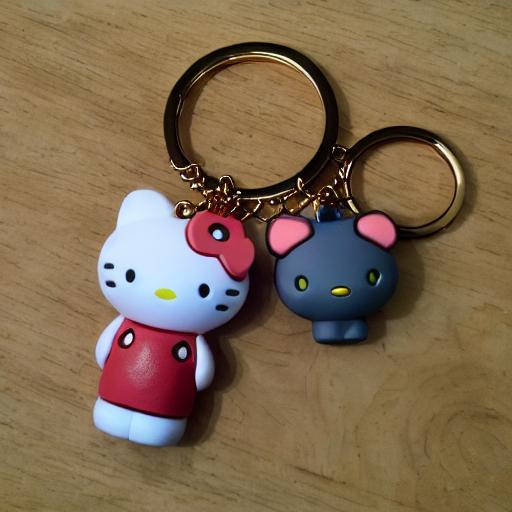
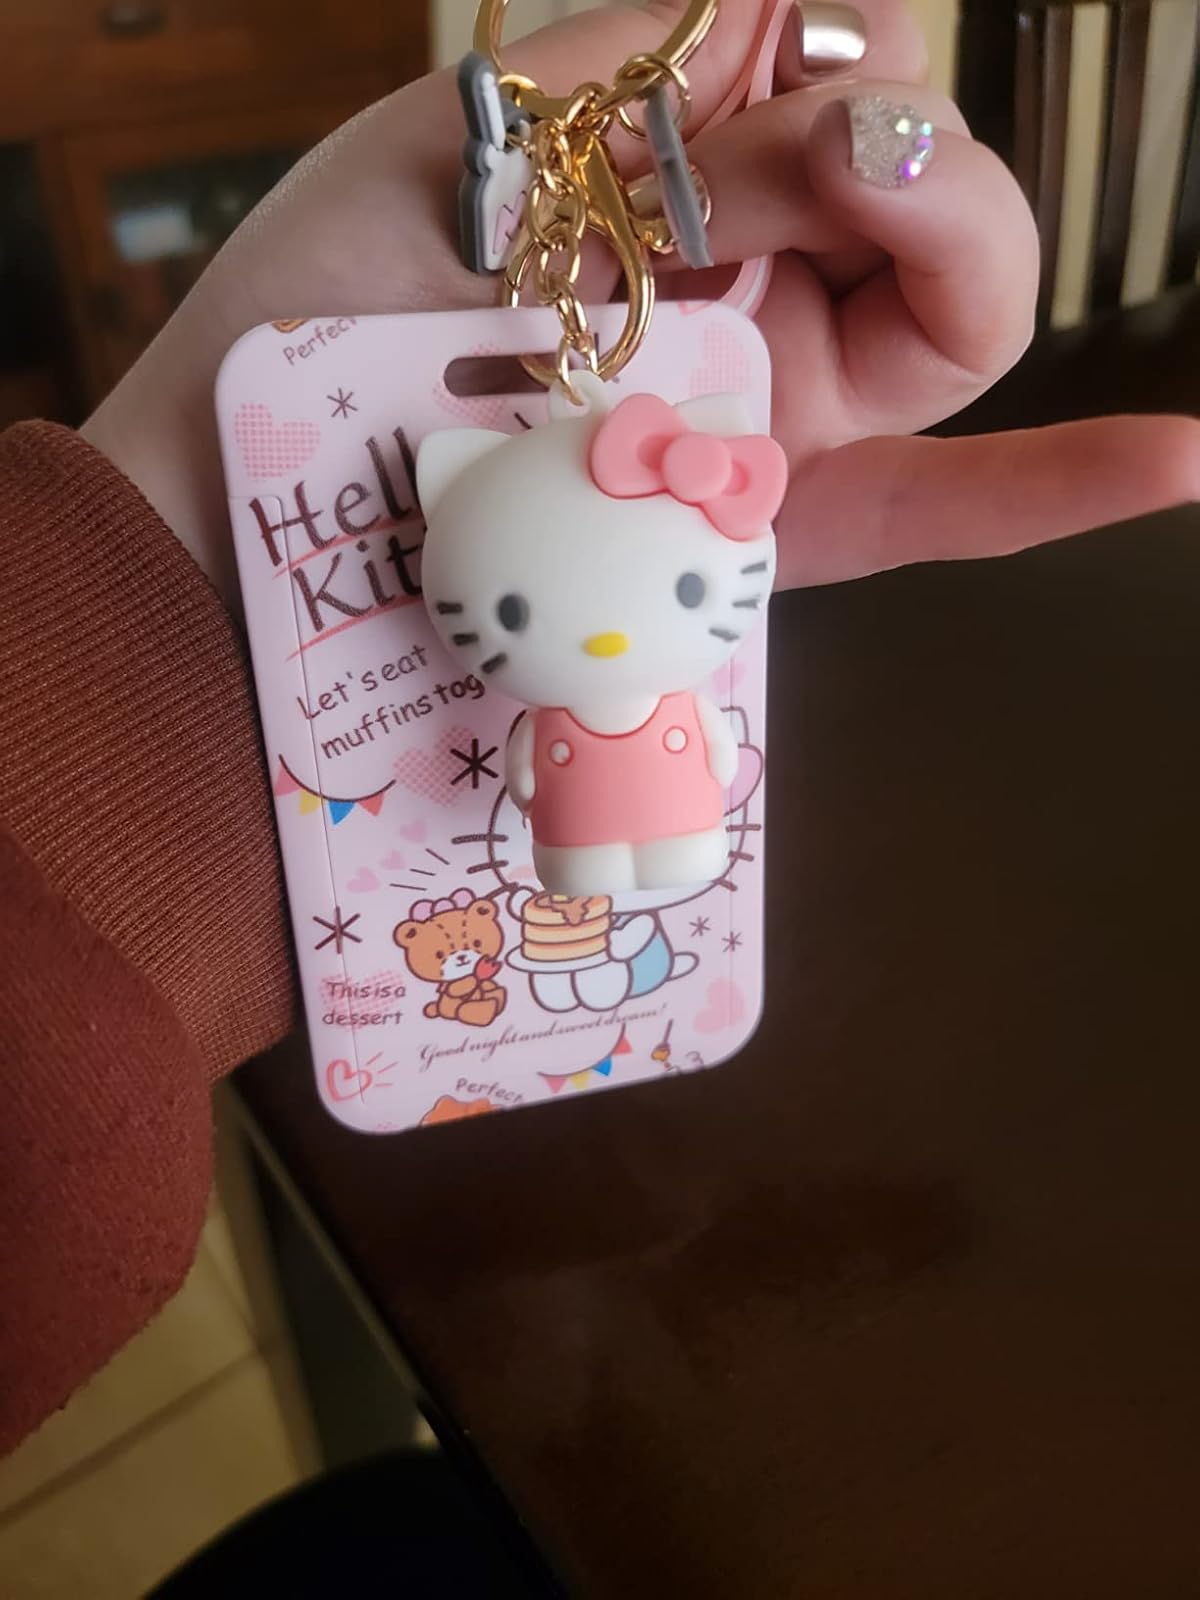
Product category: accessories_keychain
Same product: no